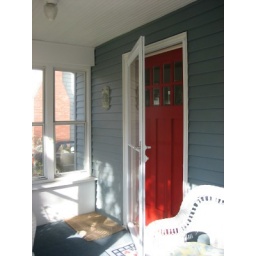
Requested by Gail. Closer view of new storm door partially open on newly painted red door.